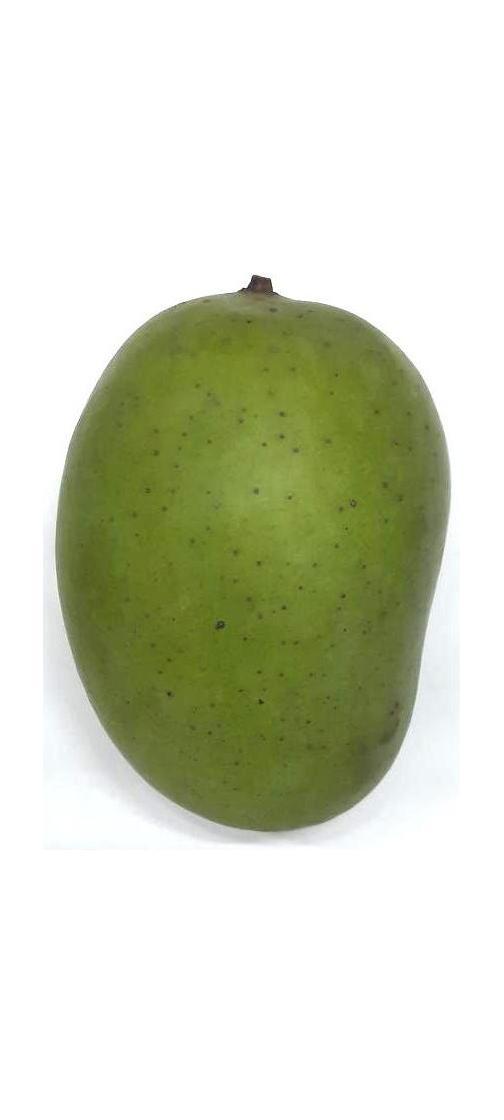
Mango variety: Langra